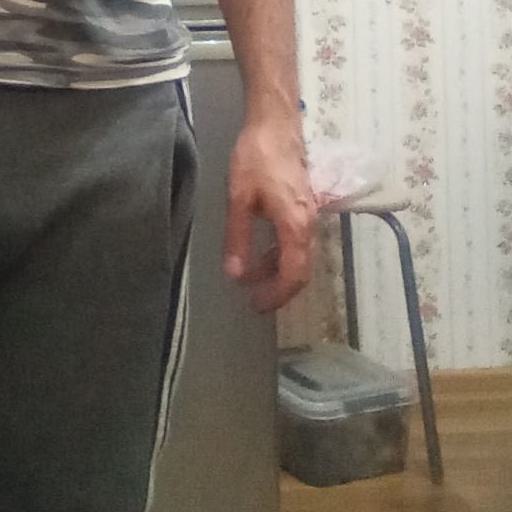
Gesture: no_gesture